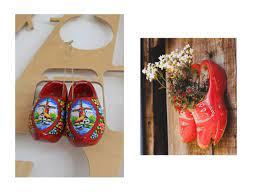
Label: Clog